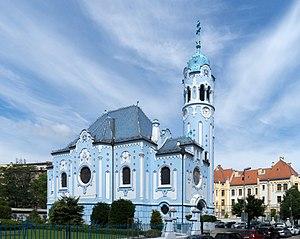
L'Art nouveau, Modern style ou style nouille est un mouvement artistique de la fin du XIXᵉ et du début du XXᵉ siècle qui s'appuie sur l'esthétique des lignes courbes.